Simone Niggli-Luder

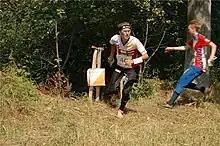
Simone Niggli-Luder and Marianne Andersen at World Orienteering Championships 2007

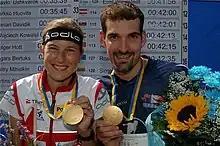
Simone Niggli-Luder and Frenchman Thierry Gueorgiou, middle distance gold medalists, World Orienteering Championships 2007

At the European Championships in 2006 in Otepää, Estonia, she won gold in the sprint and long distance competitions, and finished fifth in the middle distance competition. The Swiss team finished second in the relay, beaten only by the Finnish team. At the world championships 2007 in Kyiv, Ukraine, she again won gold on the middle and sprint distances and finished third on the long distance, behind two Finnish athletes who shared first place.